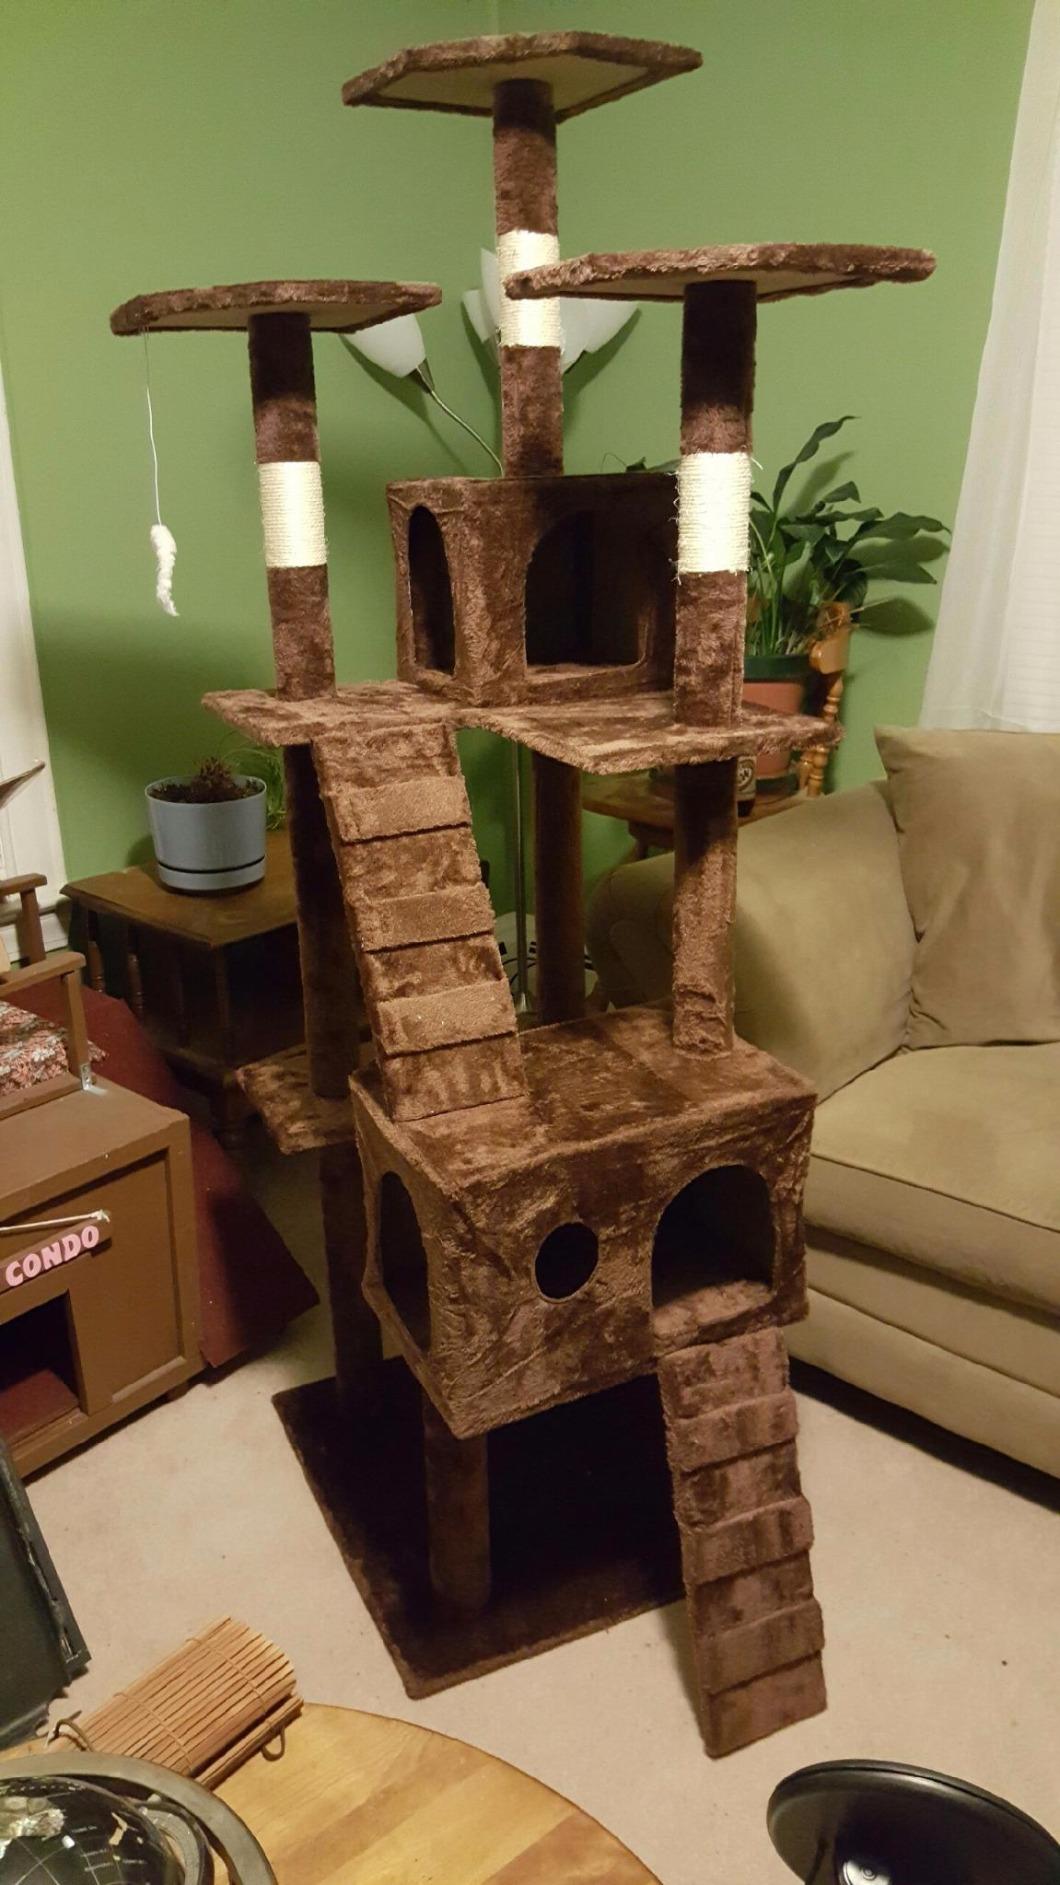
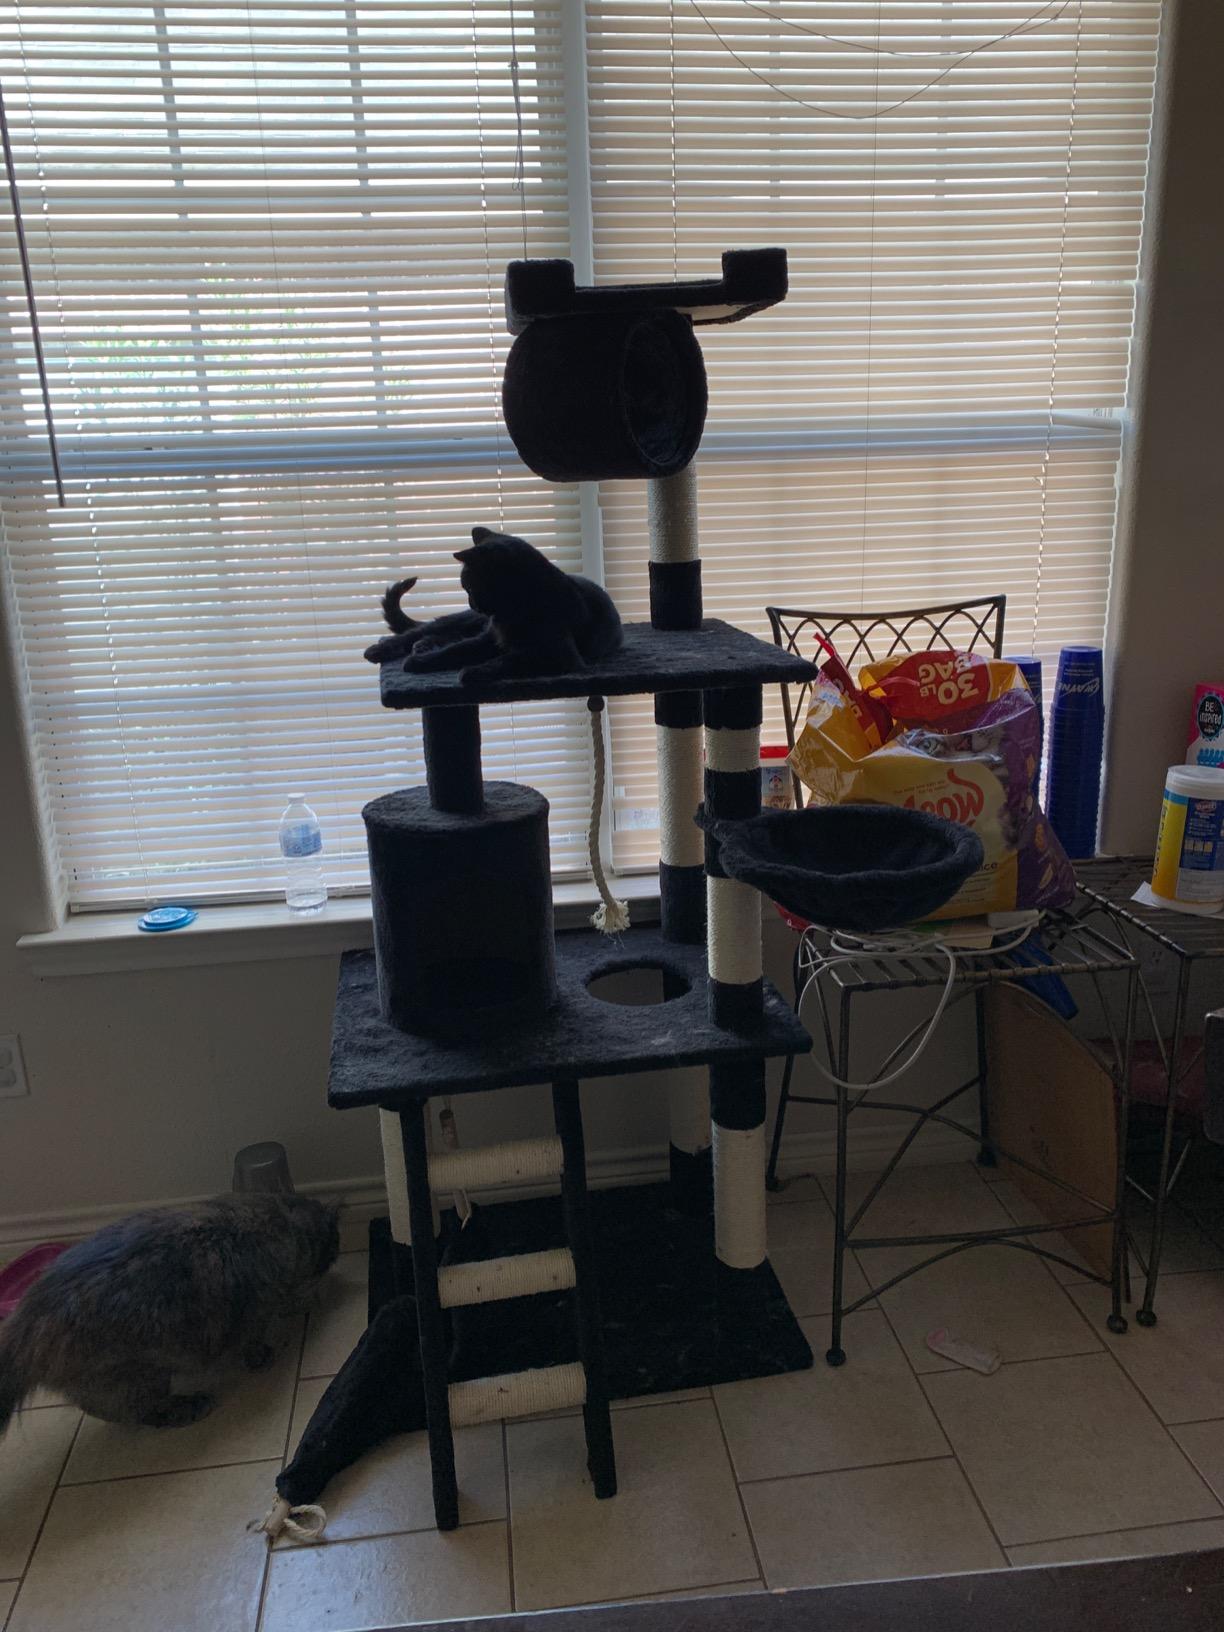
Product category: items_cat tree
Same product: no